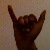
The image shows a hand gesture representing the letter 'Y' in Indian Sign Language.